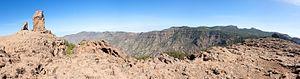
Le Roque Nublo est un sommet d'Espagne situé dans les îles Canaries, sur Grande Canarie. Il se présente sous la forme d'un monolithe de basalte haut de 80 mètres et culminant à 1 813 mètres d'altitude. Le rocher se trouve dans le centre de l'île, dans une région escarpée, sur le territoire de la municipalité de Tejeda. Le Roque Nublo est le troisième plus haut sommet de l'île de Gran Canaria, après le Morro de la Agujereada avec 1 956 mètres, et le Pico de las Nieves avec 1 949 mètres.